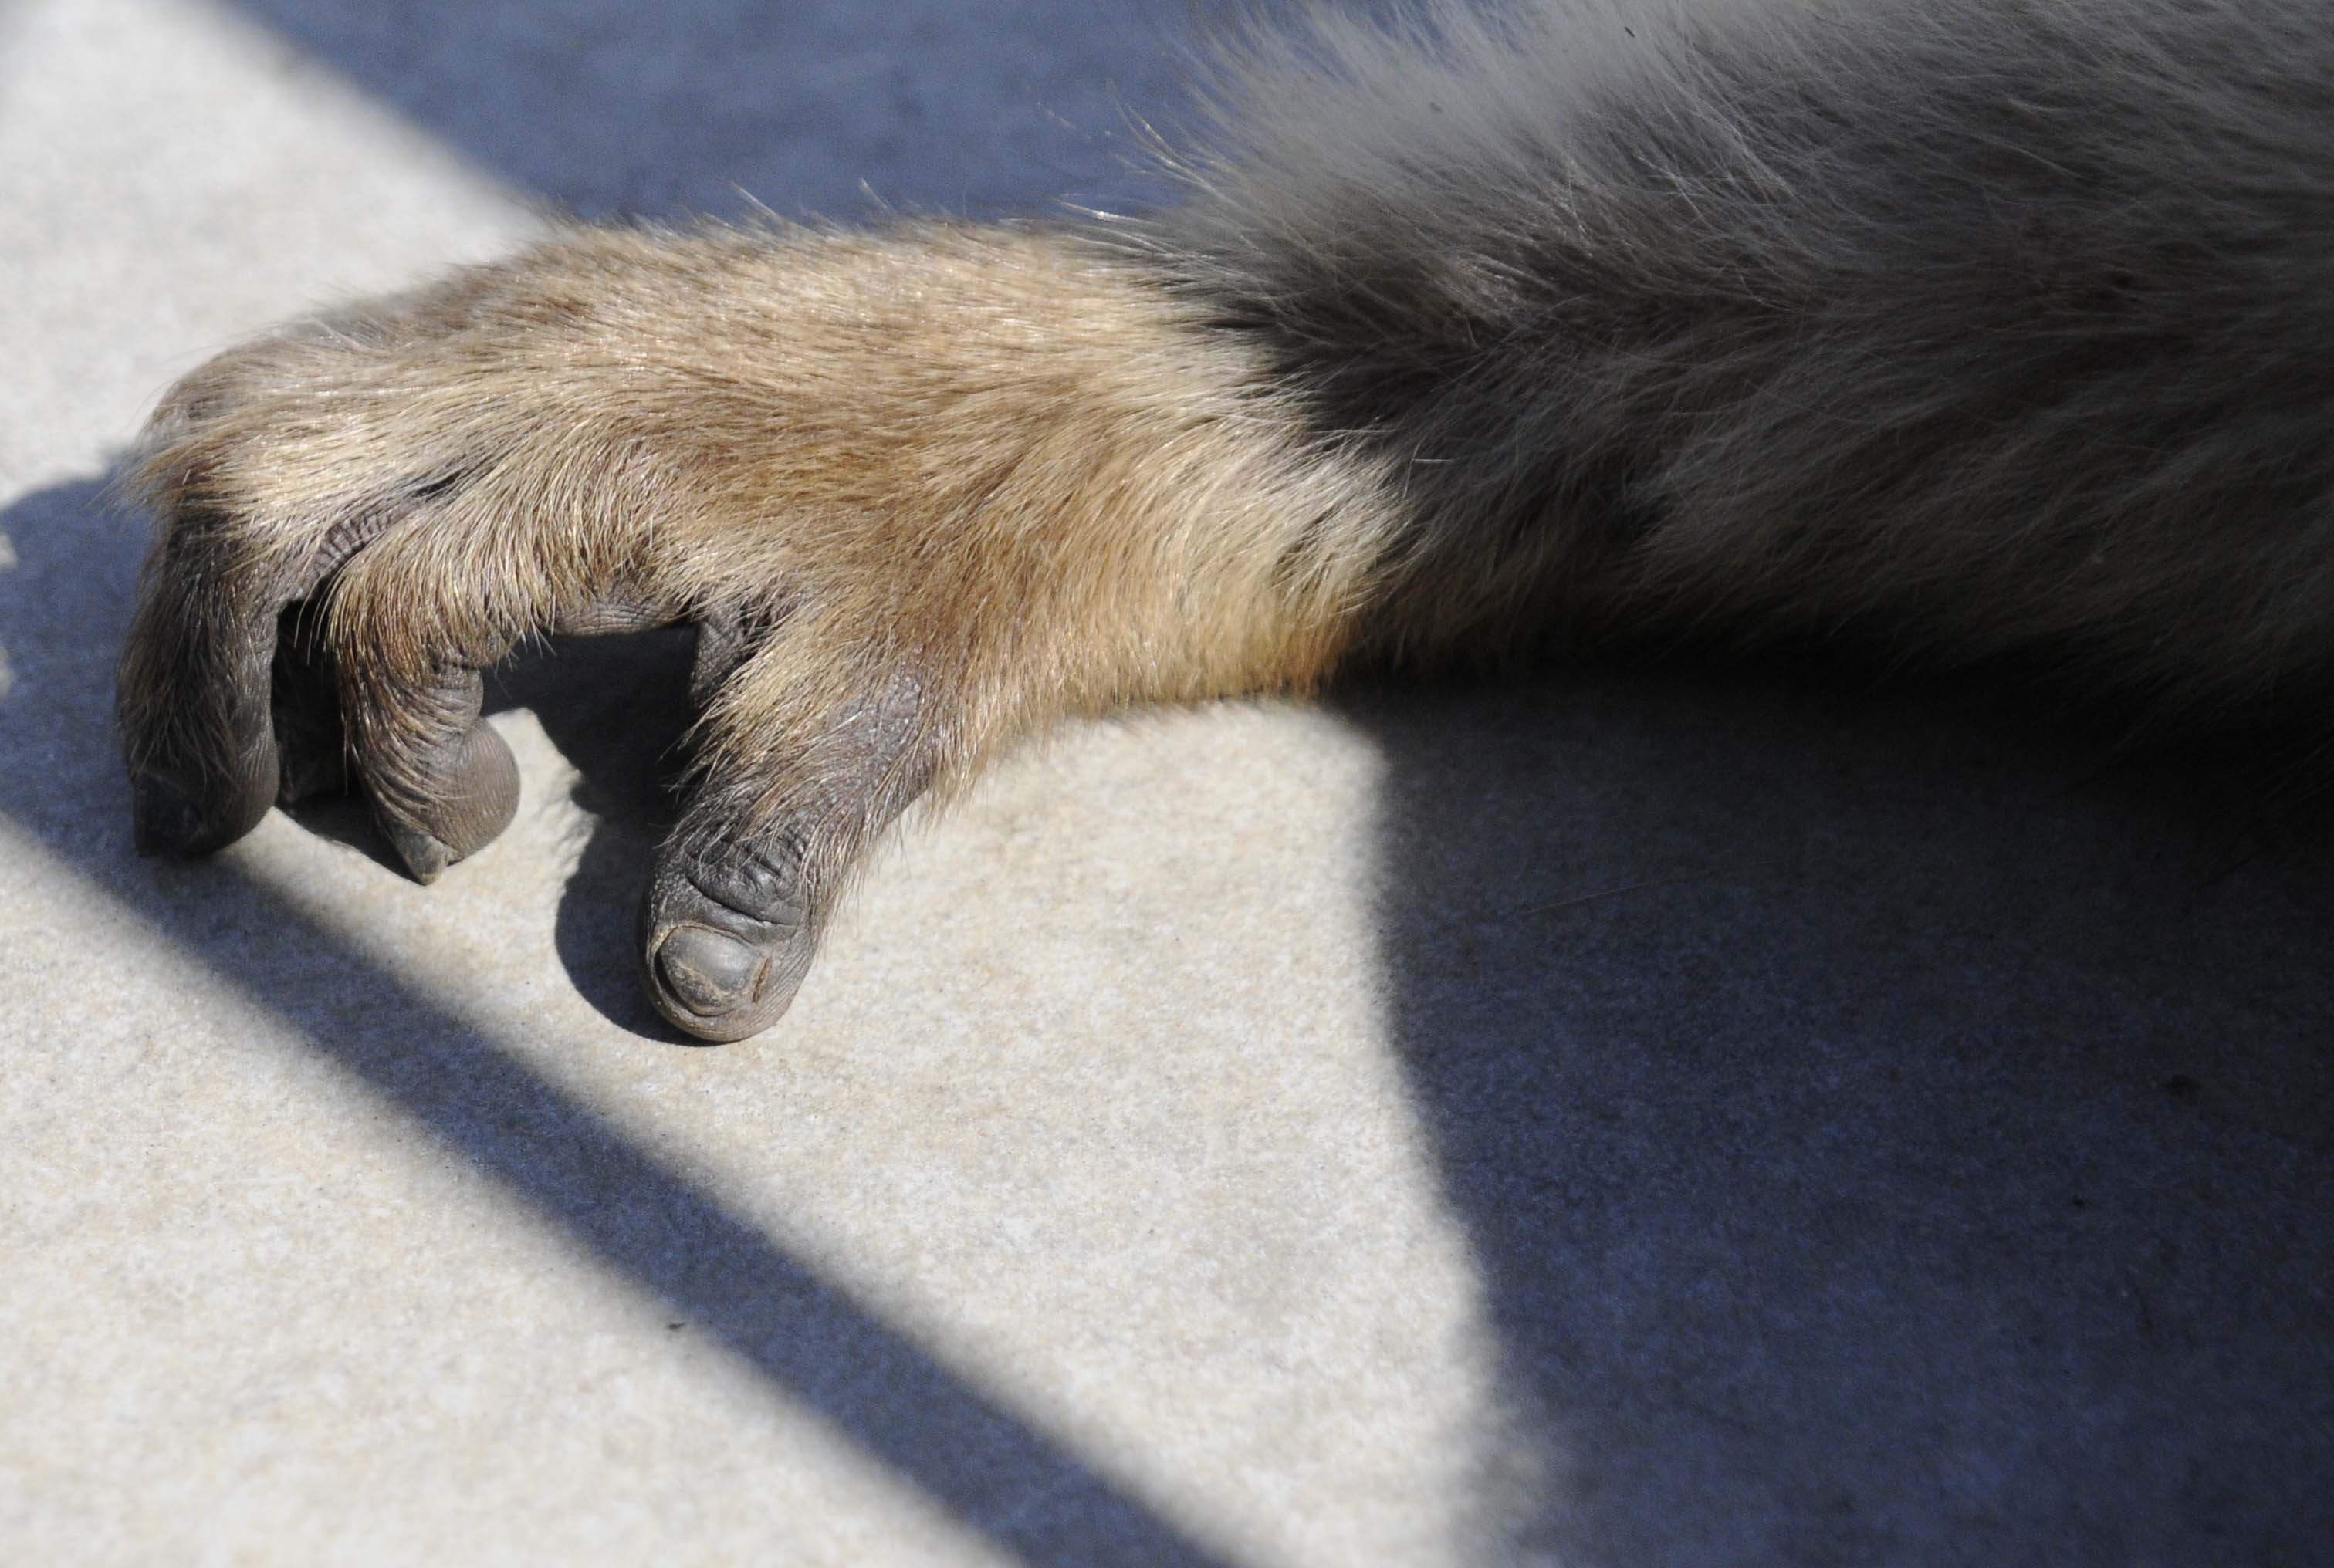
animal, fur, cat, mammal, ape, animals, ferret, vertebrate, mink, ffchen, weasel, mustelidae, monkey arm, mustelinae